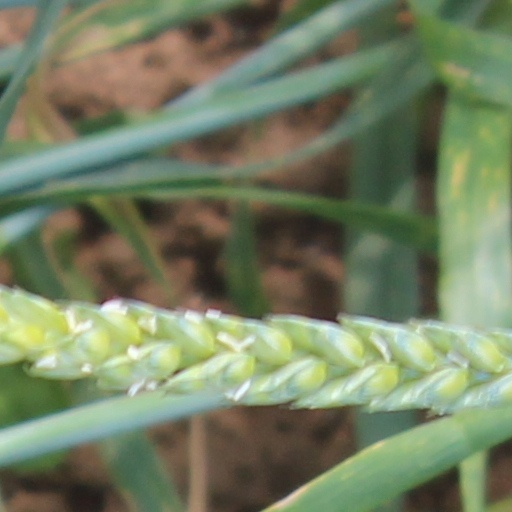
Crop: wheat